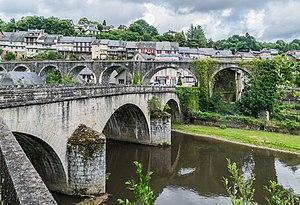
Pont Turgot sur la Vézère à Uzerche, Corrèze, France This building is inscrit au titre des Monuments Historiques. It is indexed in the Base Mérimée, a database of architectural heritage maintained by the French Ministry of Culture,